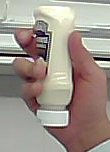
Product: heinz_mayo